Jordan Powell

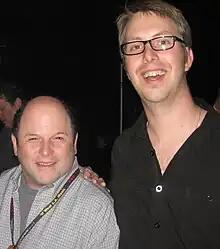
Jordan Powell and Jason Alexander backstage at the 43rd Academy of Country Music Awards on May 18th, 2008.

Powell was born in Dallas, TX and attended Texas A&M University in College Station, TX where he was awarded a B.A. in English. He moved to Nashville in 2006. On May 22, 2012, he married singer-songwriter and Pistol Annies member Angaleena Presley, for whom he had served as tour manager, in a small ceremony in Jackson Hole, WY. On January 22, 2019, Powell and Presley welcomed their first child together, a daughter named Phoenix Joeleena Jean Powell. Presley also has a son named Jed, born in 2006, from a previous relationship.